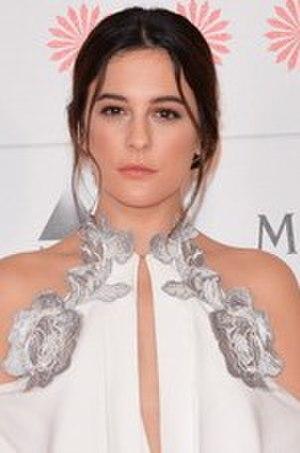
Cette liste comprend une partie des élèves diplômés de la Royal Academy of Dramatic Art.
Phoebe Fox est une actrice britannique, née en 1987 dans le quartier d'Hammersmith à Londres en Angleterre.